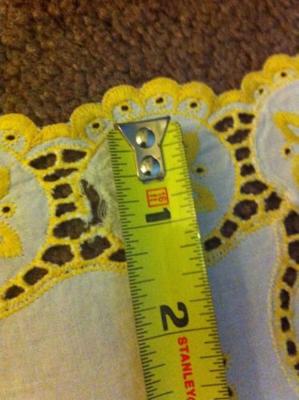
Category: table